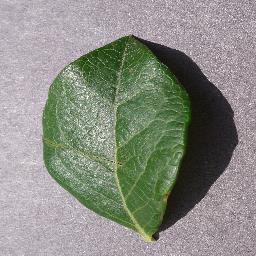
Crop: blueberry
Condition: healthy